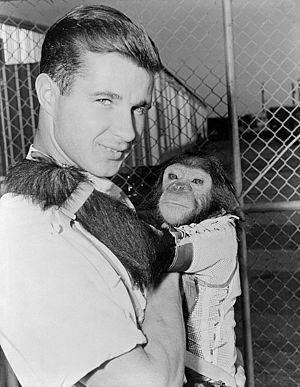
Enos (chimpanse)
Enos eller Enos the chimp var en af de chimpanser NASA benyttede til testflyvning af de første "bemandede" rumfartøjer i USA.